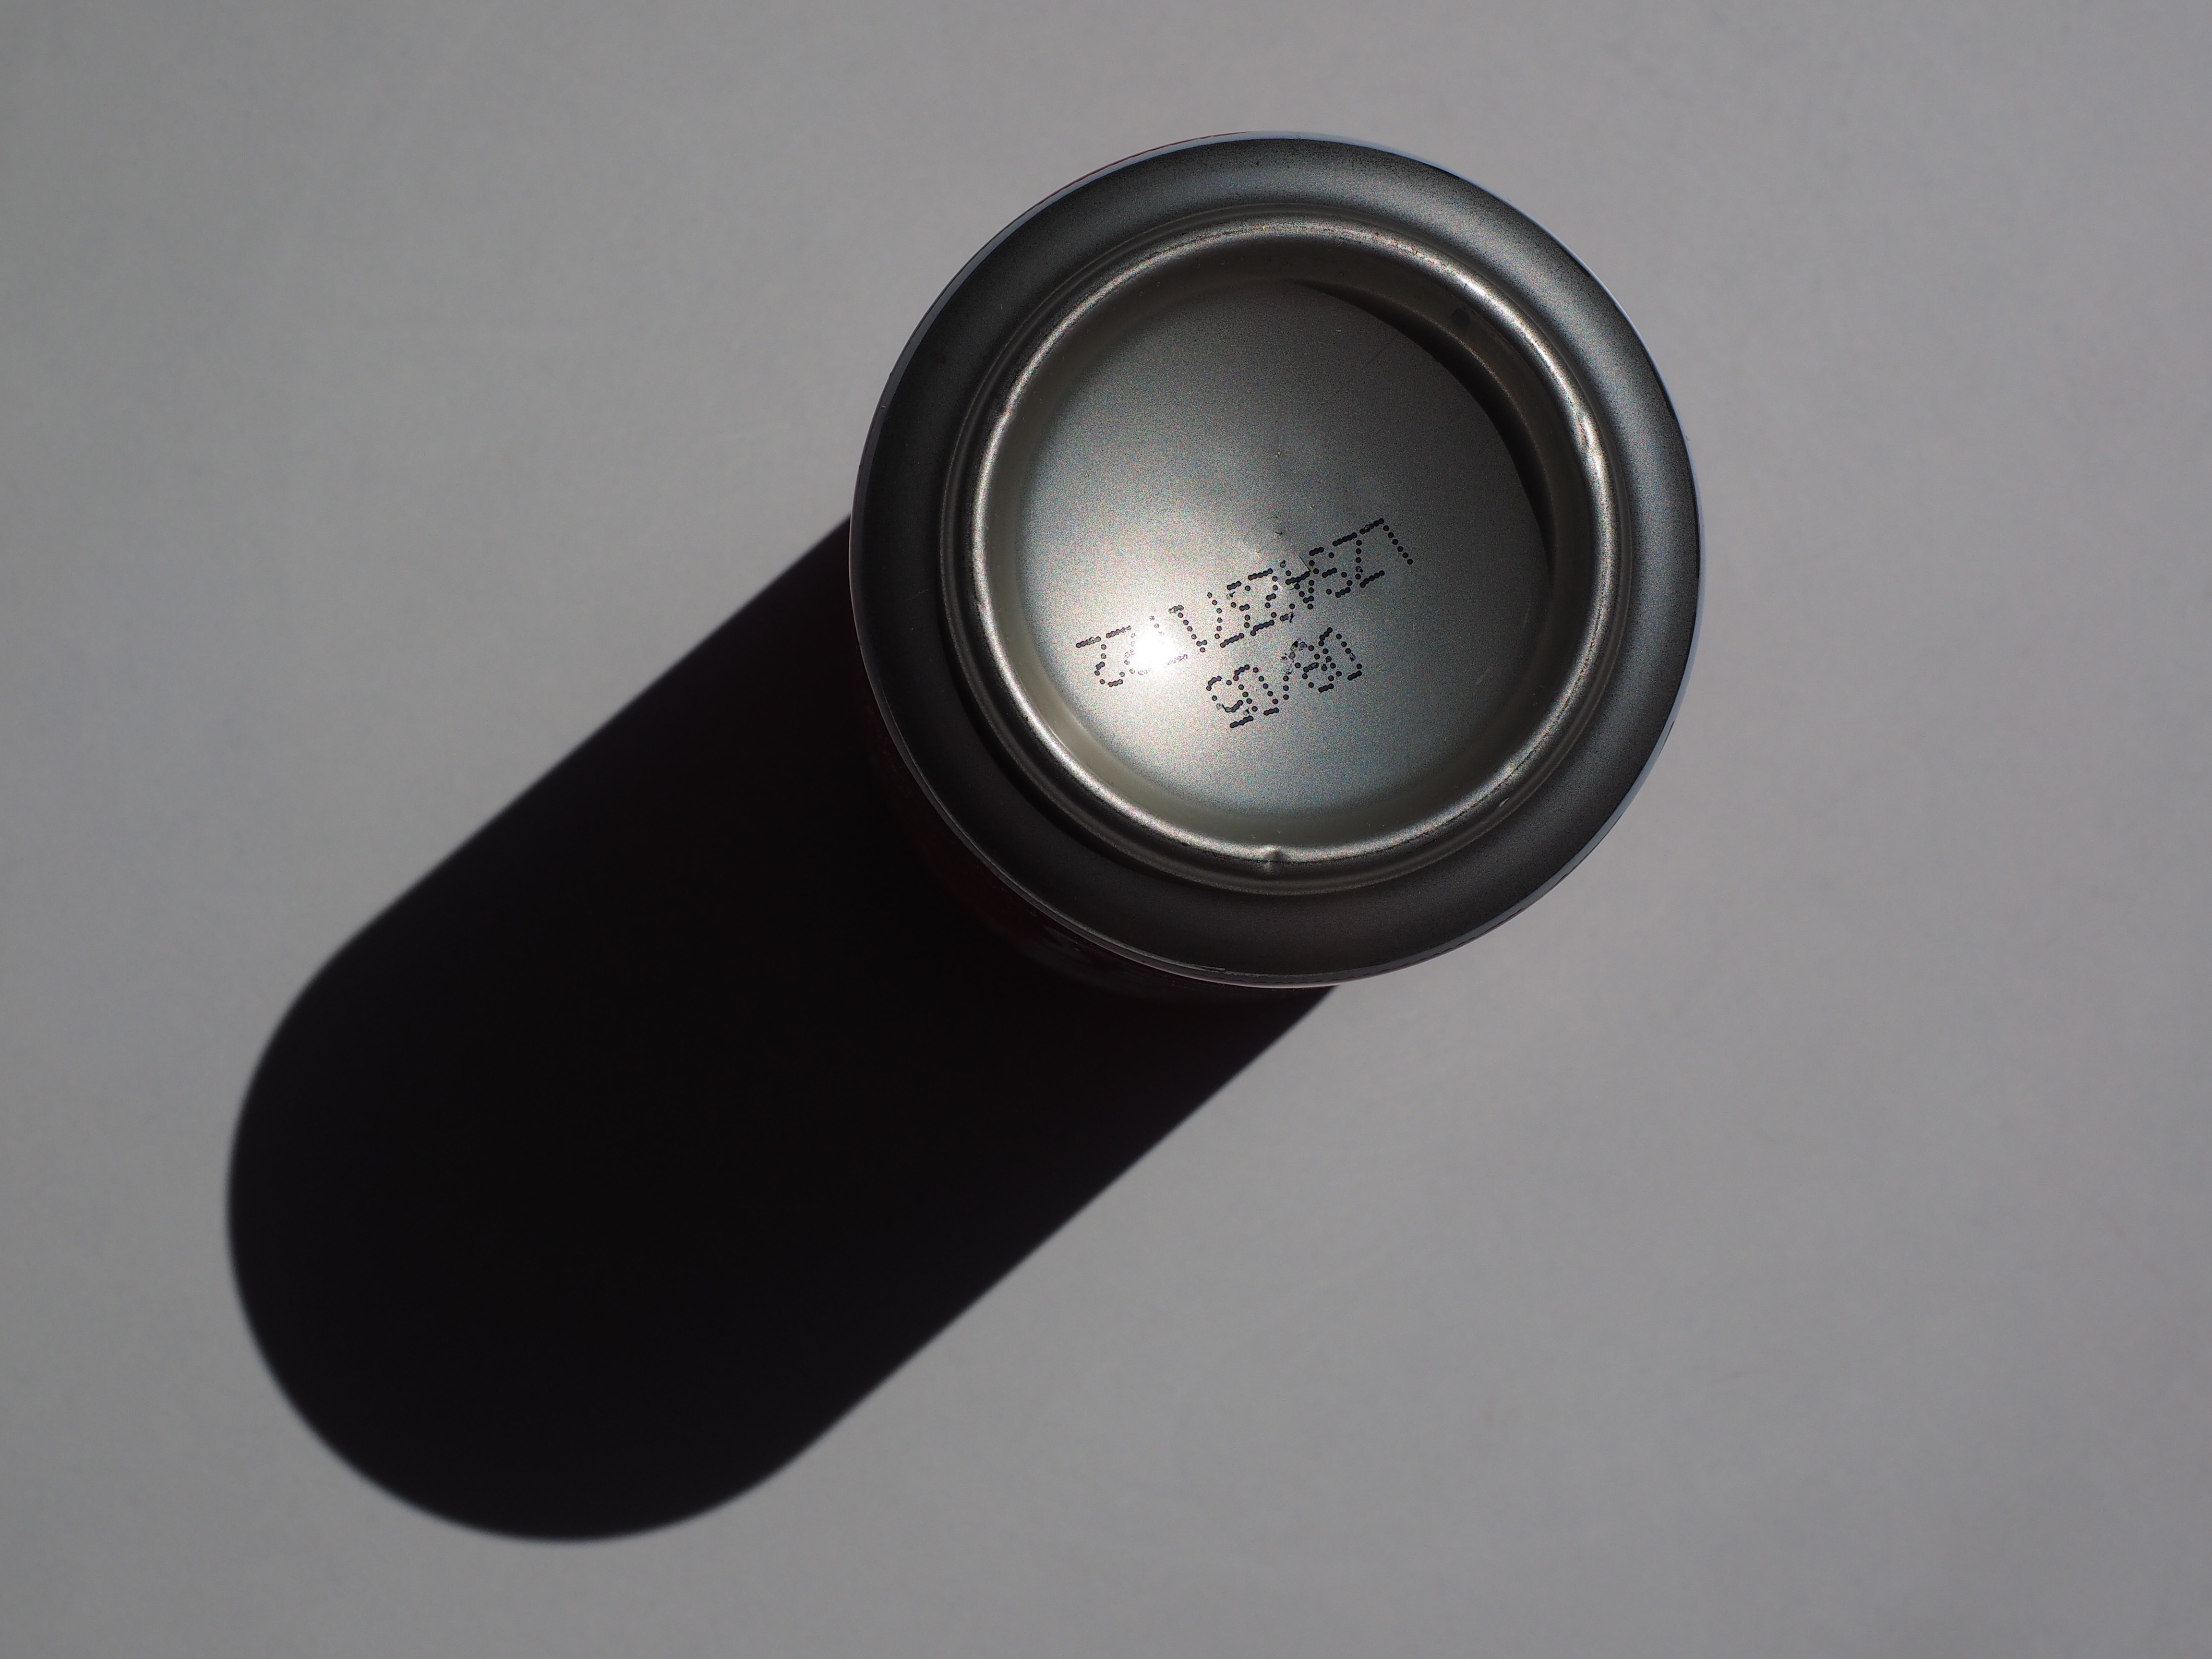
ground, red, drink, box, coca cola, brand, product, eye, cola, organ, camera lens, trademarks, tin can, erfrischungsgetr nk, cola dose, floor box, expiration date